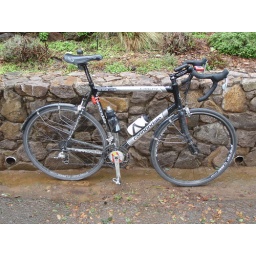
My road bike in winter mode